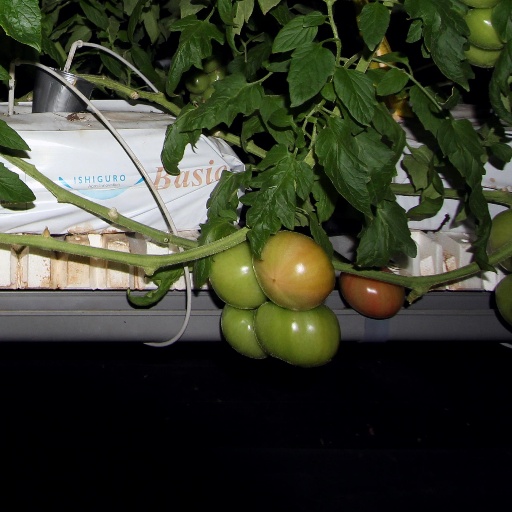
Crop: tomato